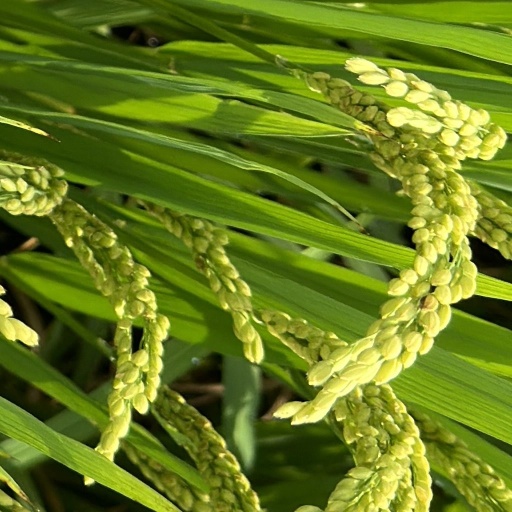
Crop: rice